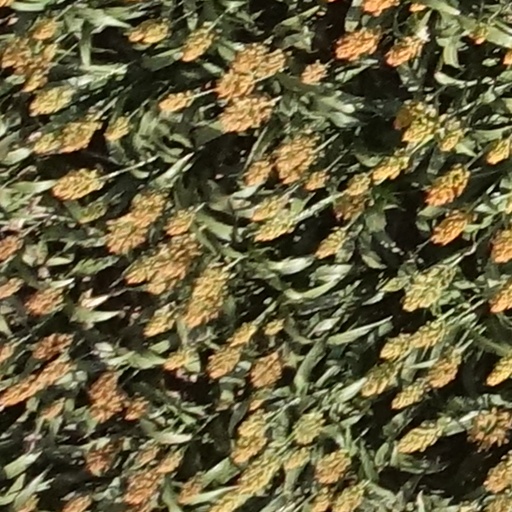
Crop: sorghum